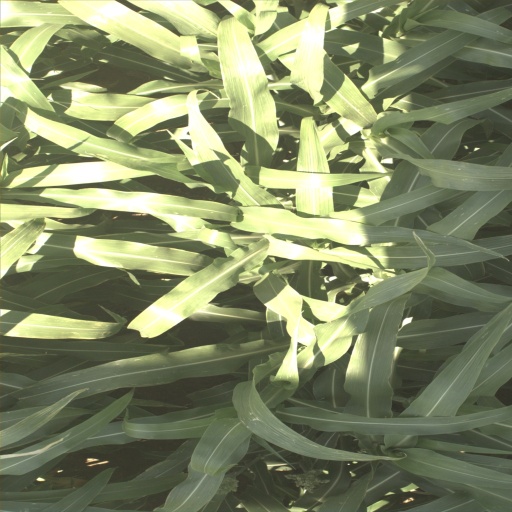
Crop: sorghum